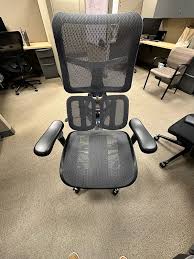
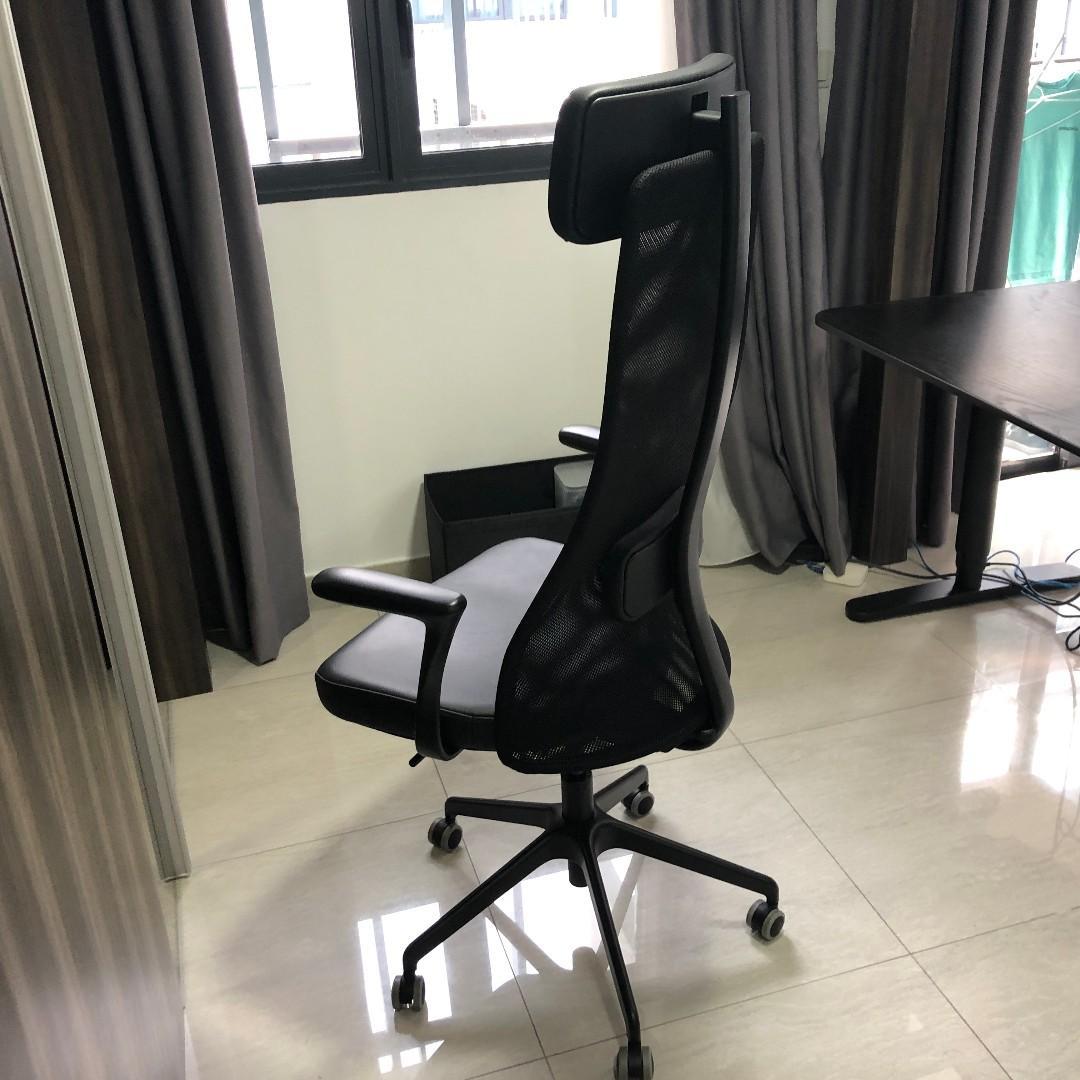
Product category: items_chair
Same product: no